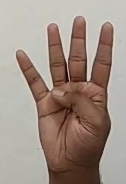
ASL sign: 4